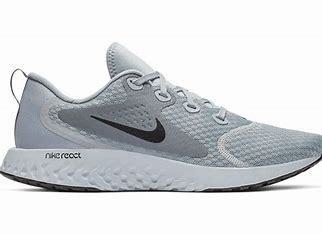
Brand: Nike
Model: Legend React